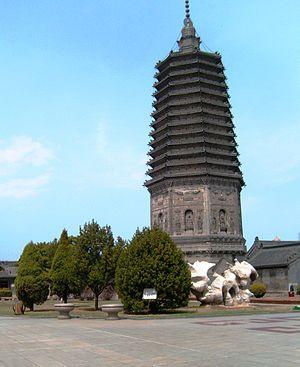
Jinzhou est une ville-préfecture de la province du Liaoning en Chine.